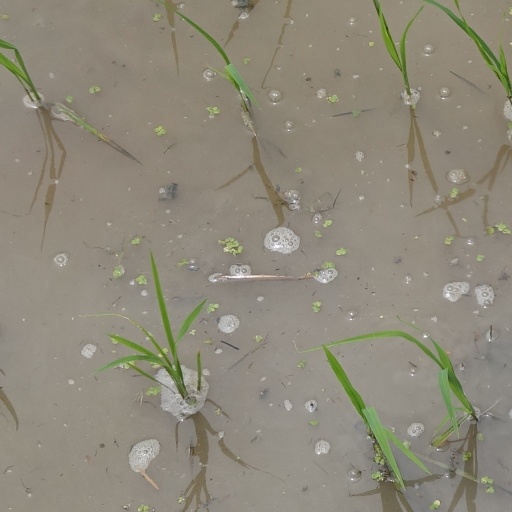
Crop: rice